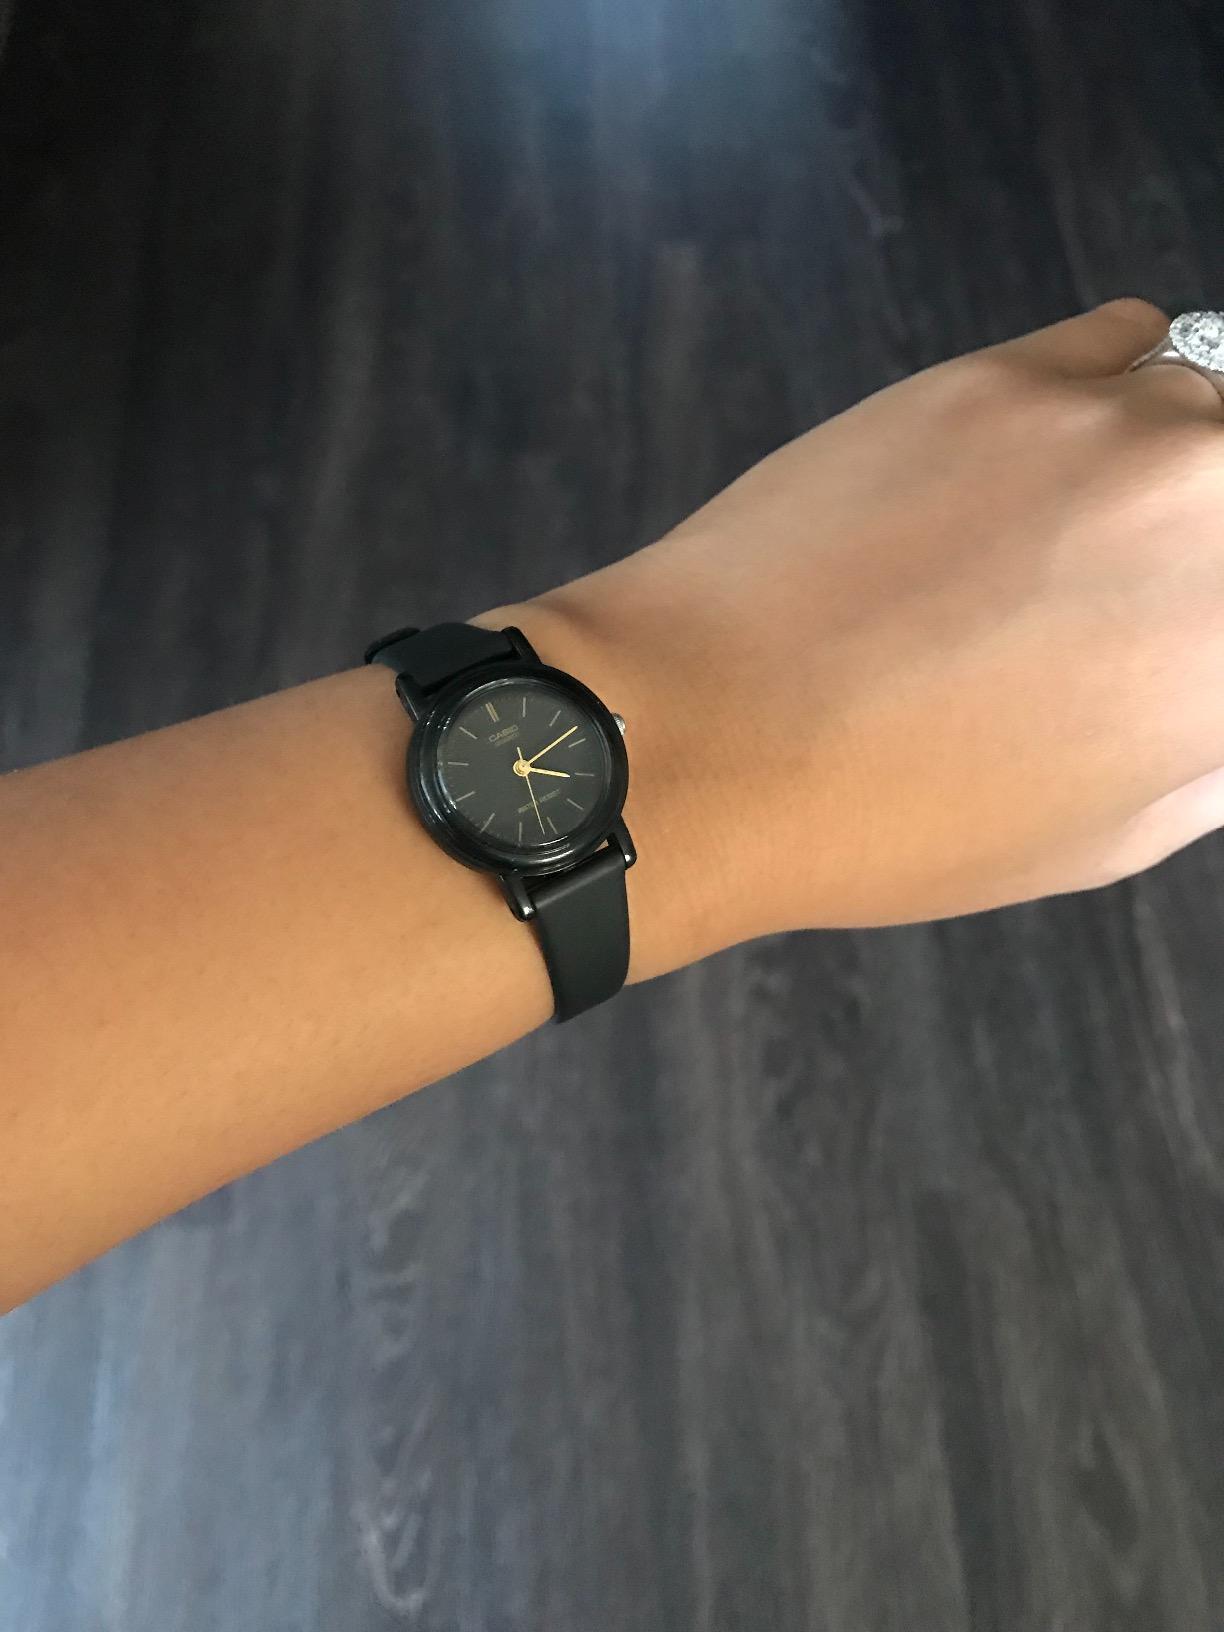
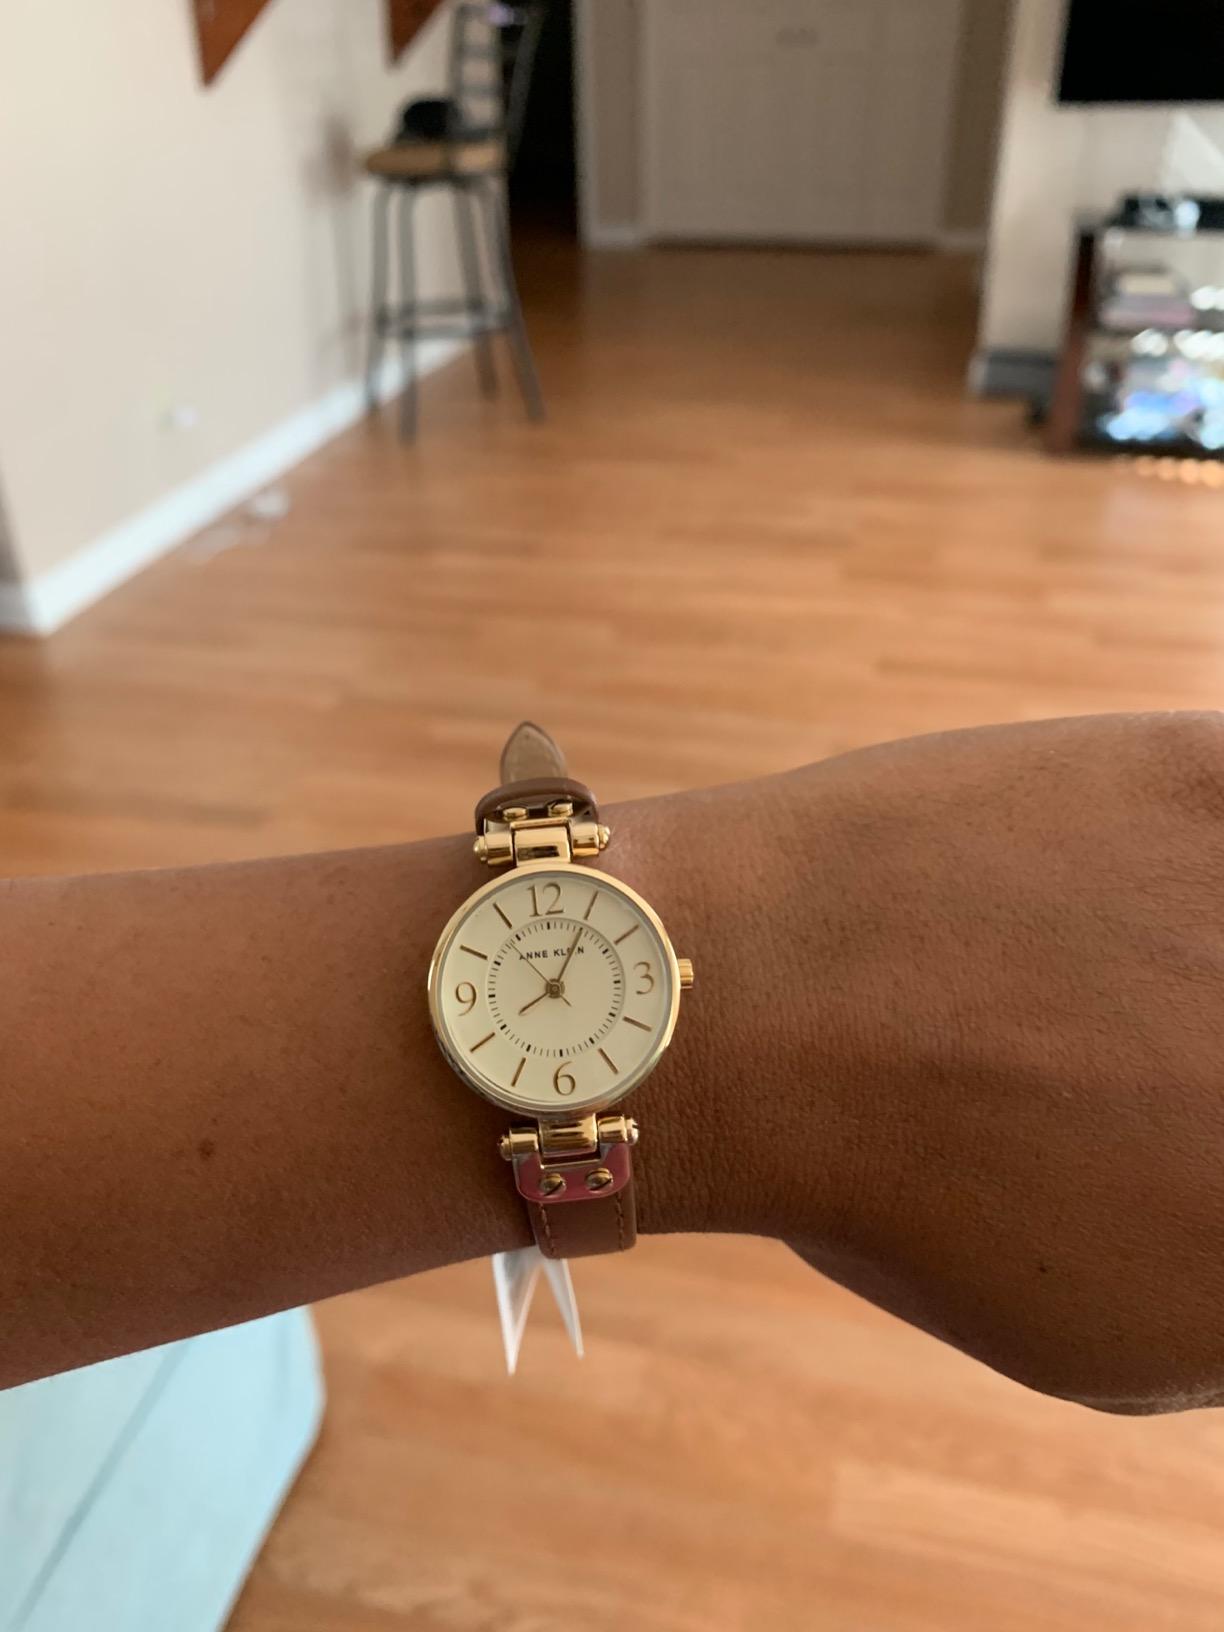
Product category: accessories_watch
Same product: no